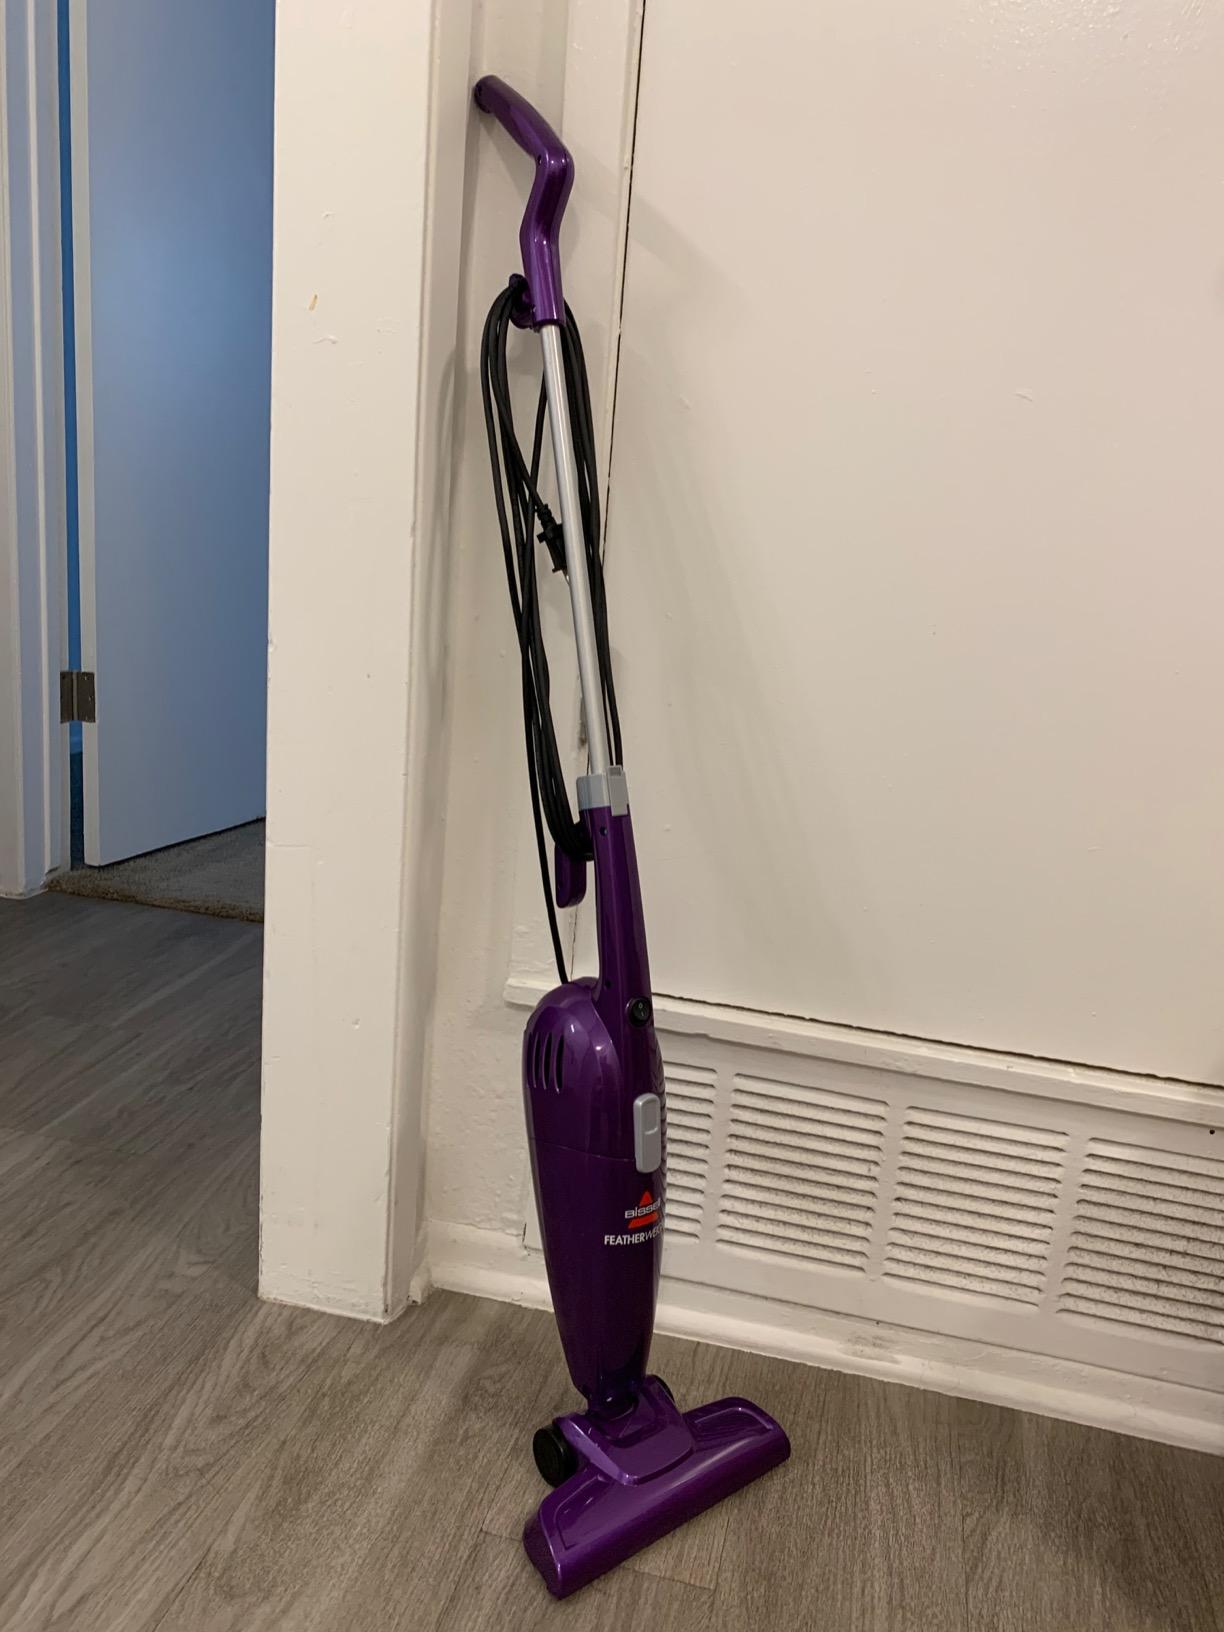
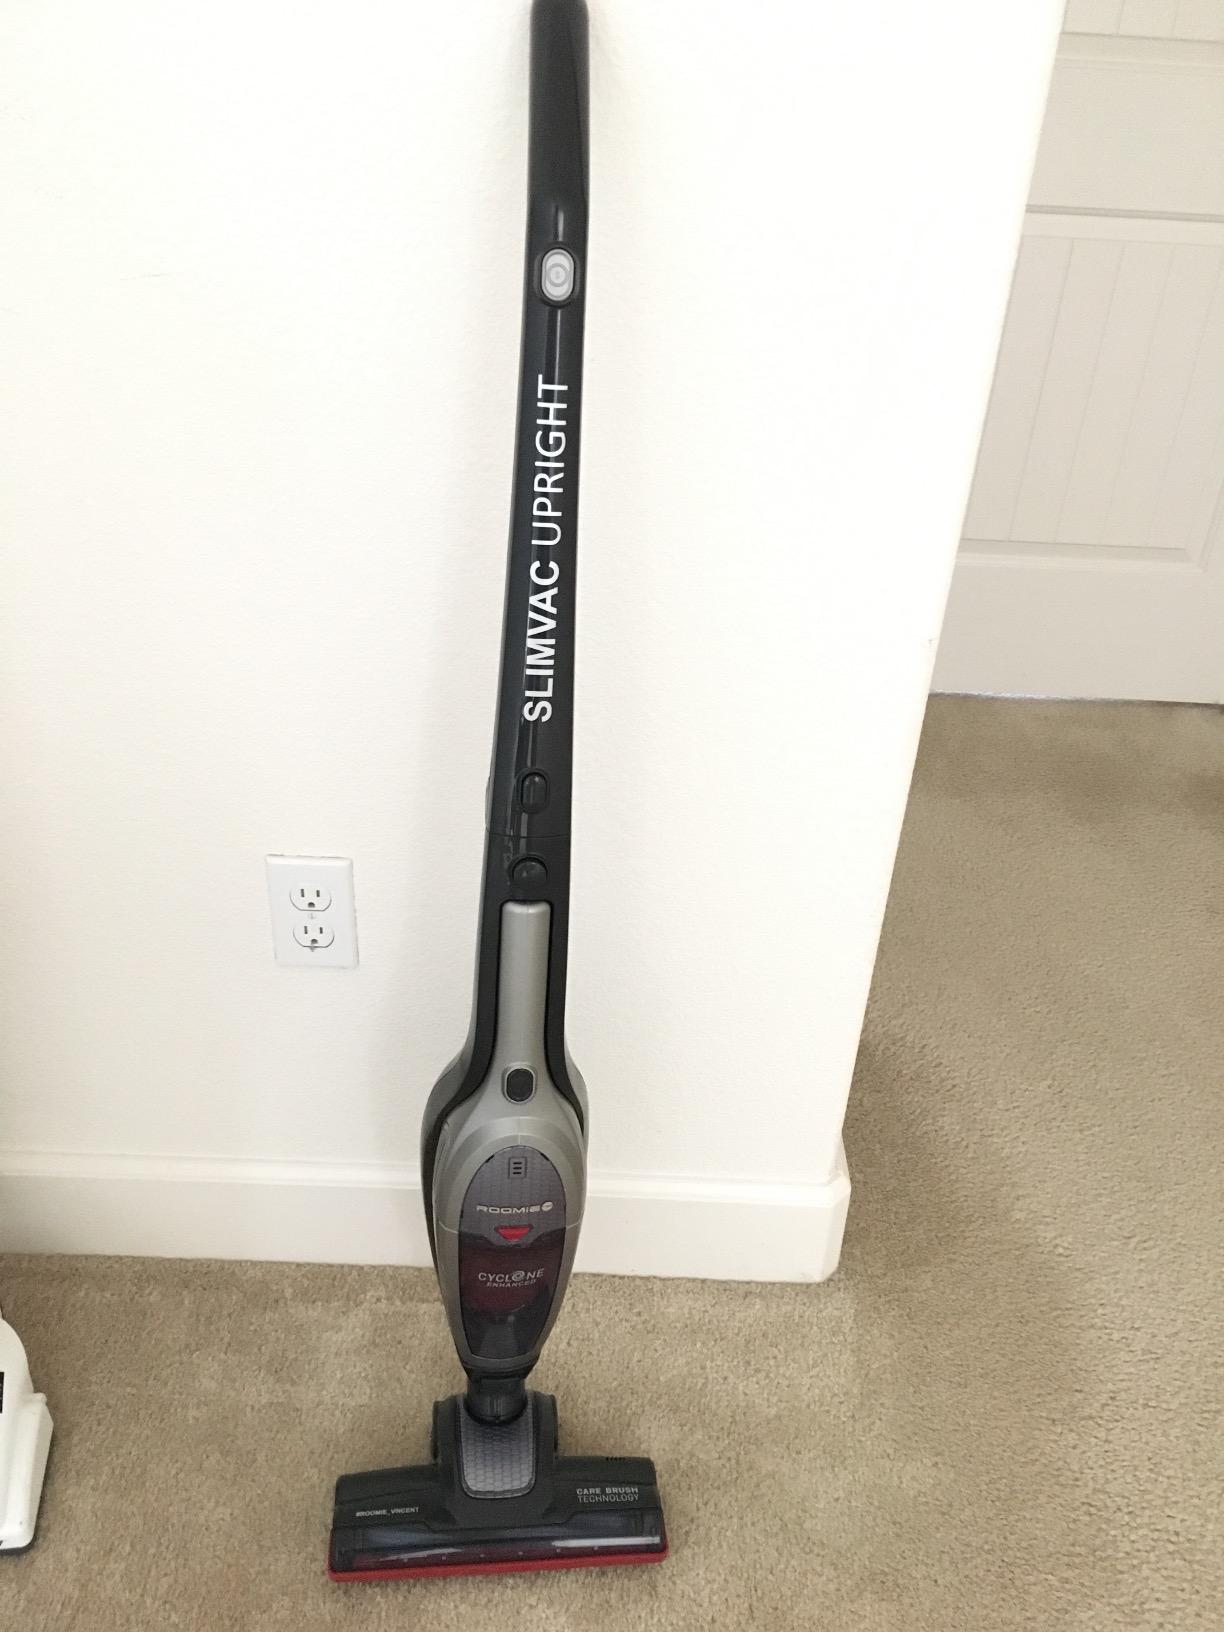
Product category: items_vacuum
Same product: no